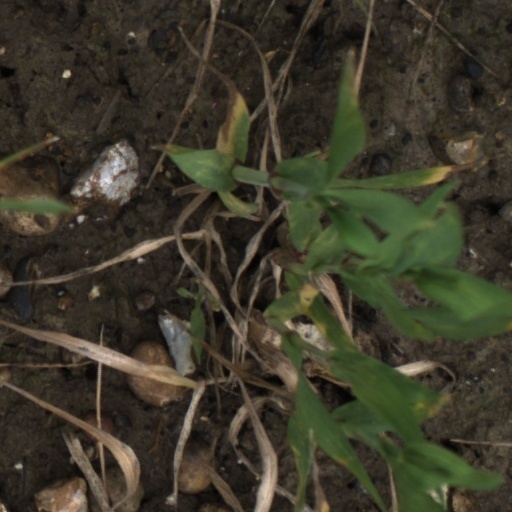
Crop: wheat